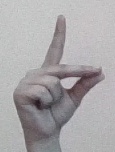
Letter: ta